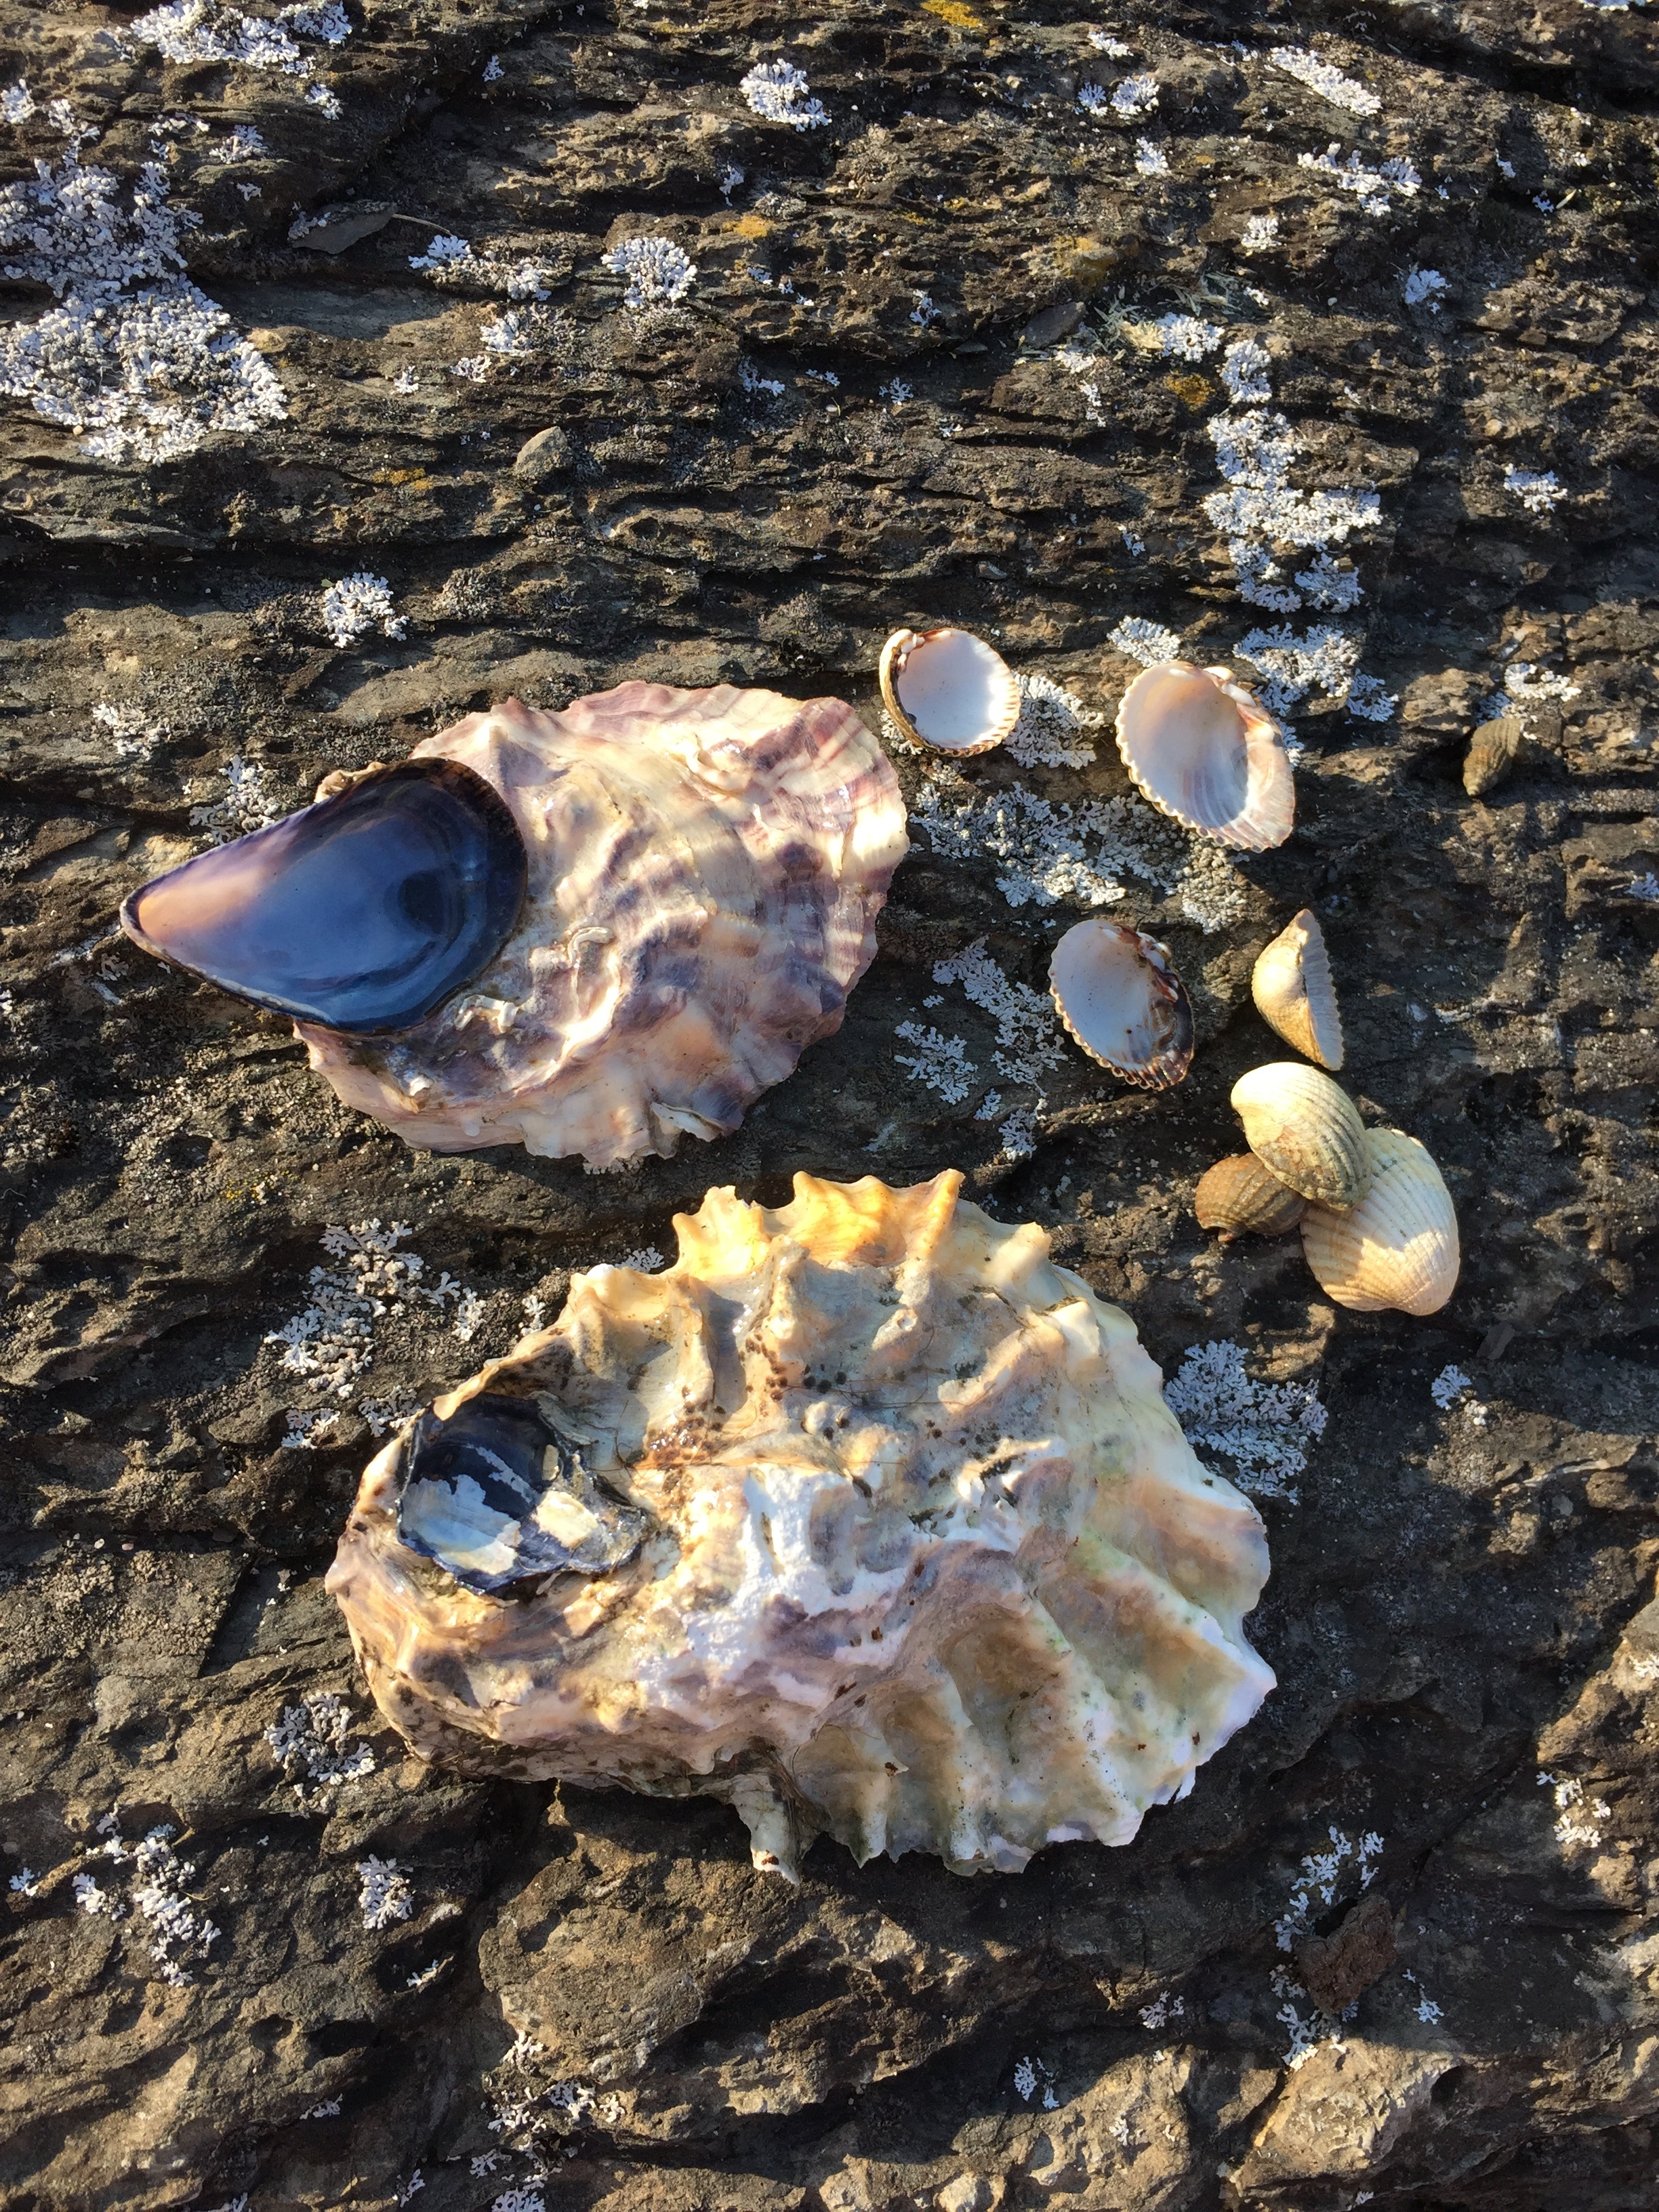
beach, nature, ocean, shoreline, wildlife, biology, fauna, shell, invertebrate, seashell, sea shell, macro photography, tide pool, marine biology